FS1 (Austrian TV channel)

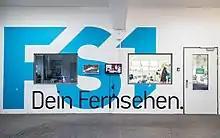

The original idea and an impulse to create FS1 was given by the Salzburg free radio station Radiofabrik. The project was introduced to the public in 2009 and designed on the legal basis of the Non-Commercial Radio and Television Broadcasting Funding Initiative (NKRF) of the Austrian Republic, created in 2010. This initiative provided a financial opportunity for creating a community television broadcaster in Austria. The Institute of Media Education (Institut für Medienbildung, IMB) was the first organisation to support the project, joined by the Salzburg "umbrella organization of cultural sites" and individuals (Dachverband Salzburger Kulturstätten, DSK). The community of Salzburg was positive about the idea.